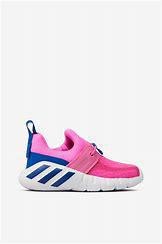
Brand: adidas
Model: Rapidazen I